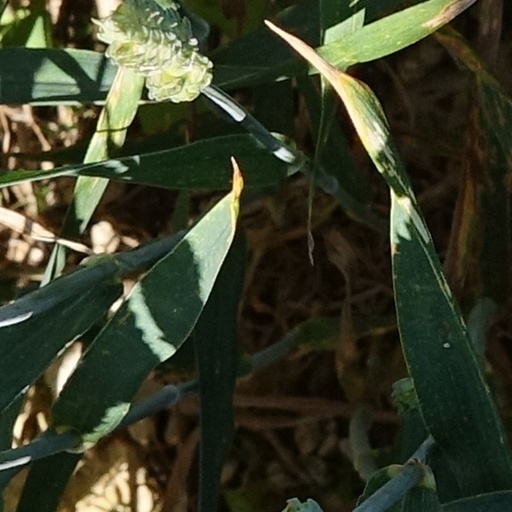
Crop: wheat